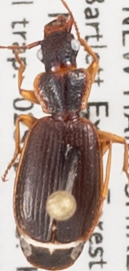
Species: Cymindis cribricollis
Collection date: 2020-09-02
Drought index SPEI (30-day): -0.976
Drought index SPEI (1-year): -0.156
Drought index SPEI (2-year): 0.558